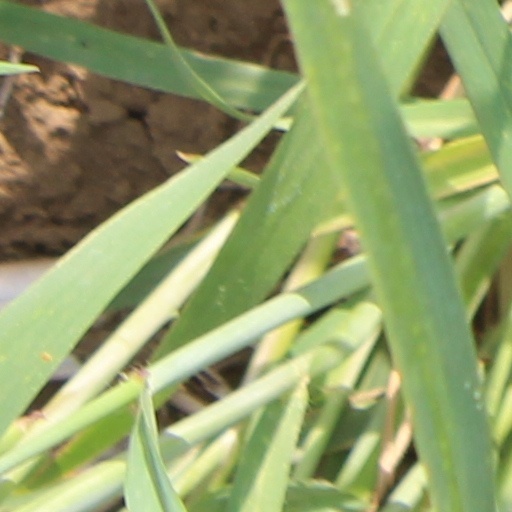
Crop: wheat